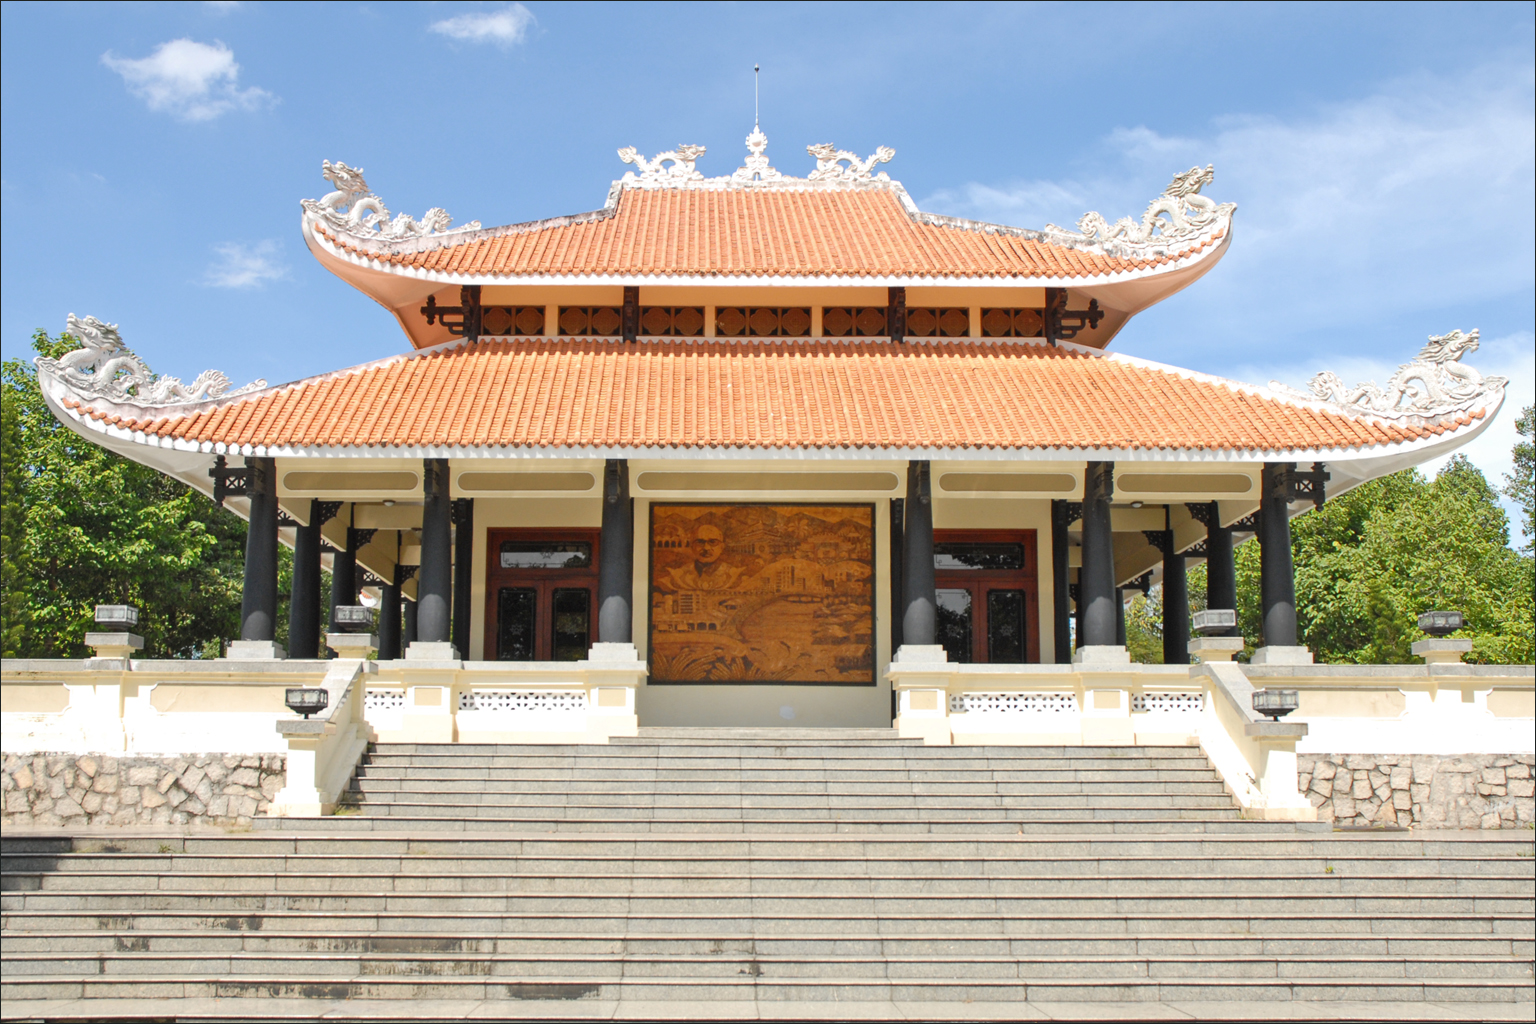
user: text: Mái ngói của tòa nhà có màu gì?
assistant: text: Màu cam.

user: text: Có bao nhiêu con rồng trang trí trên các góc mái nhà của tòa nhà chính?
assistant: text: Sáu con.

user: text: Tấm phù điêu lớn ở mặt tiền đền thờ có ý nghĩa gì đối với người dân Việt Nam?
assistant: text: Nó thể hiện sự tôn kính và ghi nhớ công lao của Chủ tịch Hồ Chí Minh, một vị lãnh tụ vĩ đại của dân tộc Việt Nam.

user: text: Ngoài hình ảnh Chủ tịch Hồ Chí Minh, tấm phù điêu còn miêu tả những gì và chúng tượng trưng cho điều gì trong cuộc đời Người?
assistant: text: Tấm phù điêu miêu tả cảnh non sông, rừng núi, sông nước và các công trình kiến trúc, tượng trưng cho những địa danh và chặng đường gắn liền với cuộc đời và sự nghiệp cách mạng của Người.